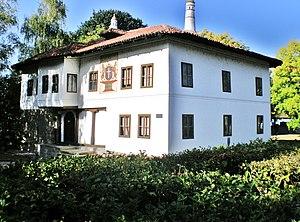
Cet article recense les monuments culturels du district de Moravica en Serbie.
Čačak est une ville de Serbie située dans le district de Moravica. Au recensement de 2011, la ville intra muros comptait 72 148 habitants et le territoire métropolitain dont elle est le centre, appelé Ville de Čačak, 114 809.
Les monuments culturels de grande importance sont les monuments de Serbie qui, par leur valeur, bénéficient d'un haut degré de protection.